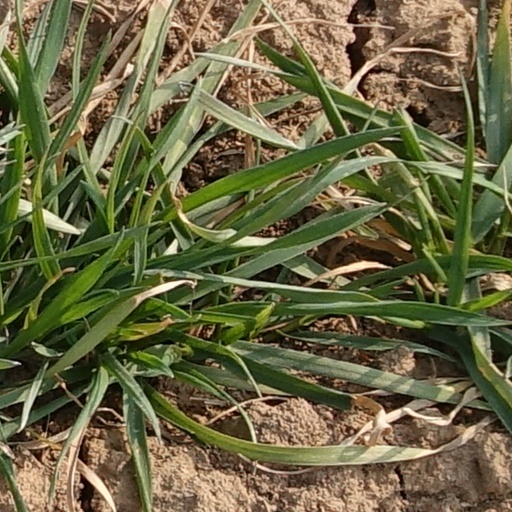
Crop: wheat